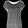
Label: T - shirt / top